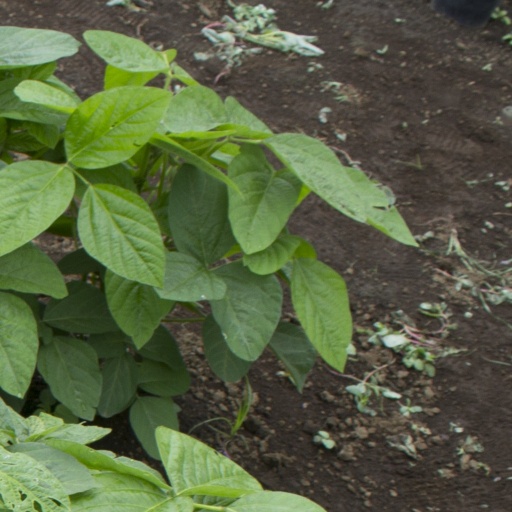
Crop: soybean